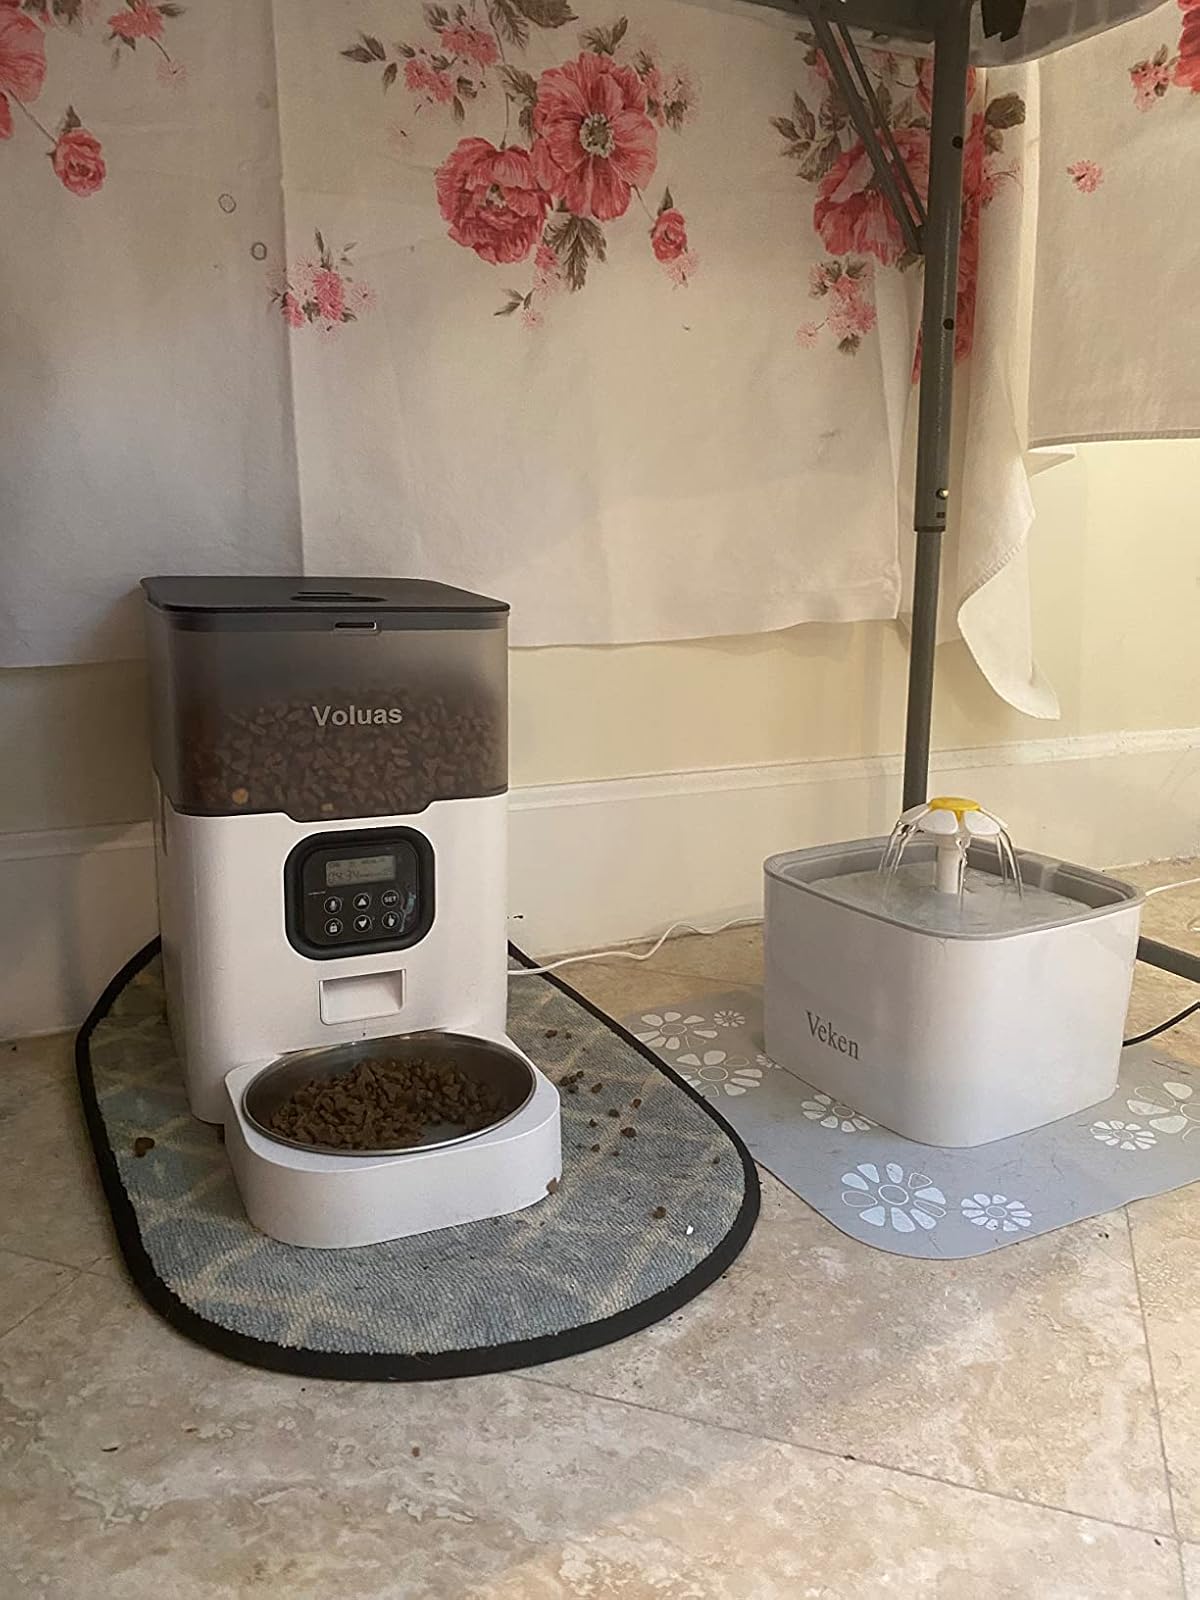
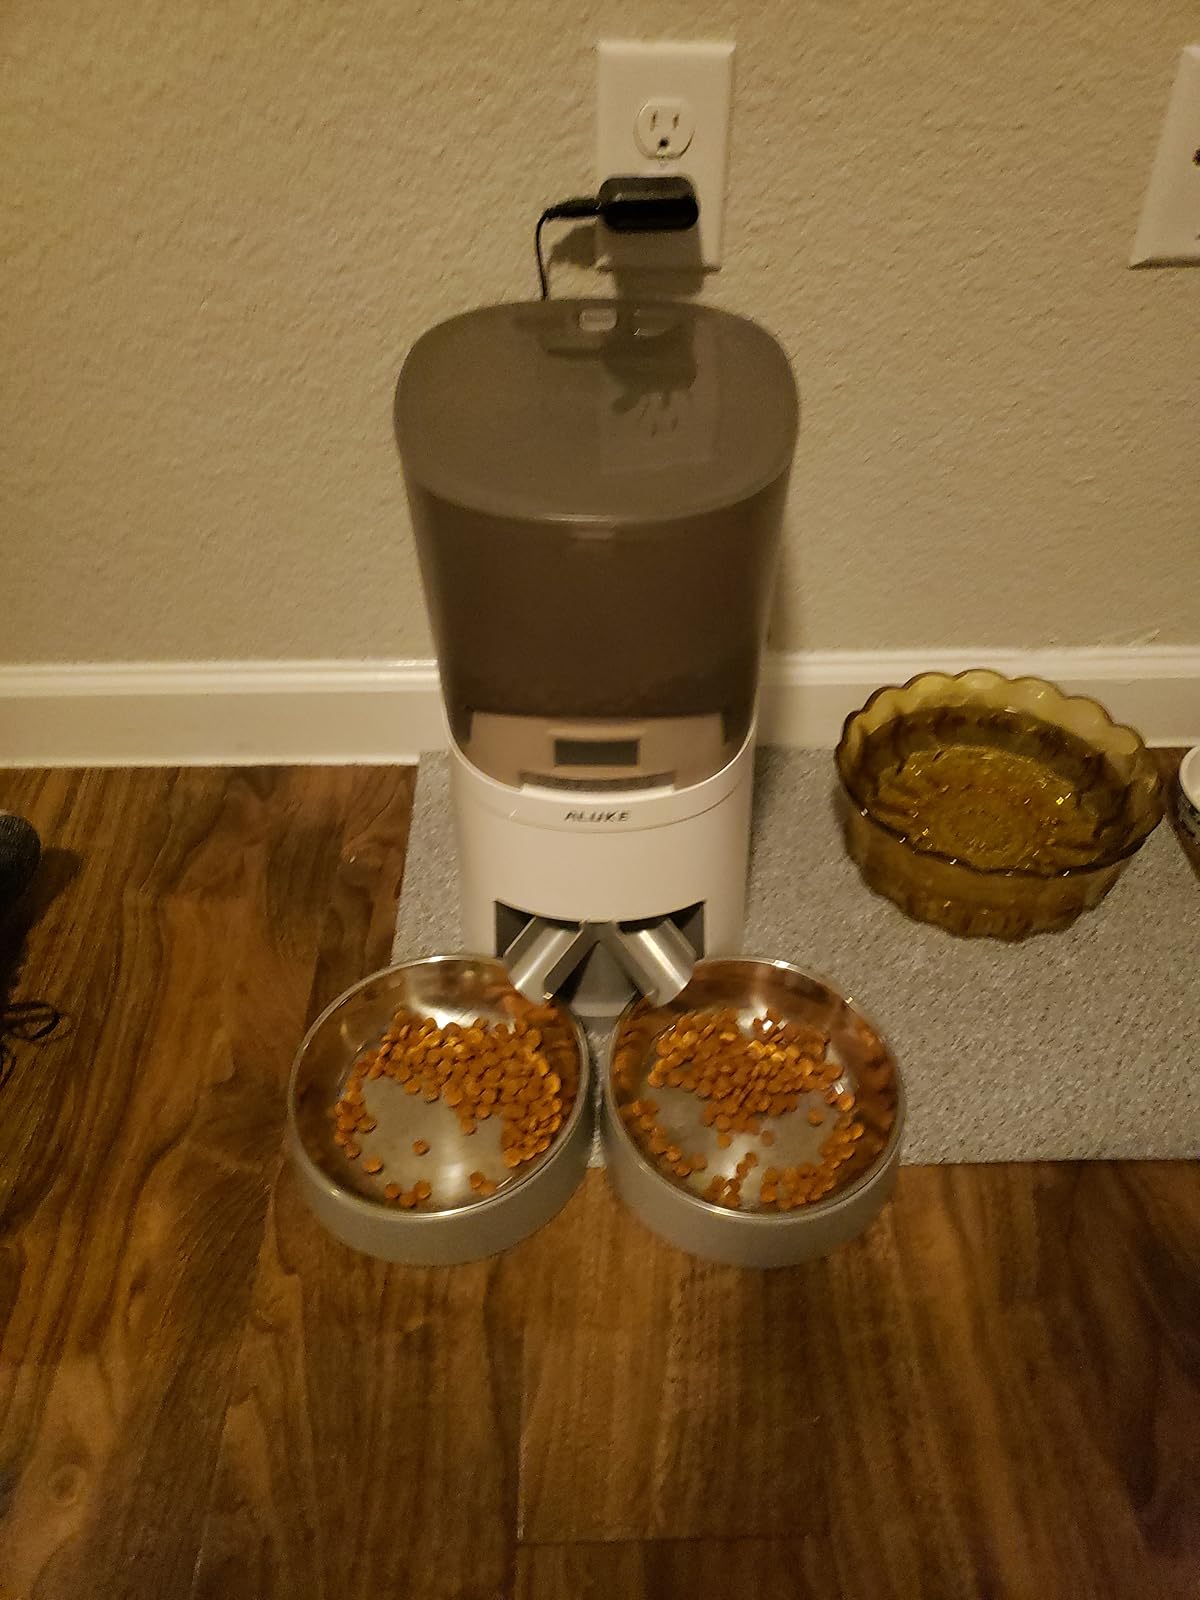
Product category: items_feeder
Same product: no